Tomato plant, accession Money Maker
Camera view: horizontal (90 deg, fisheye); turntable rotation: 0 degrees
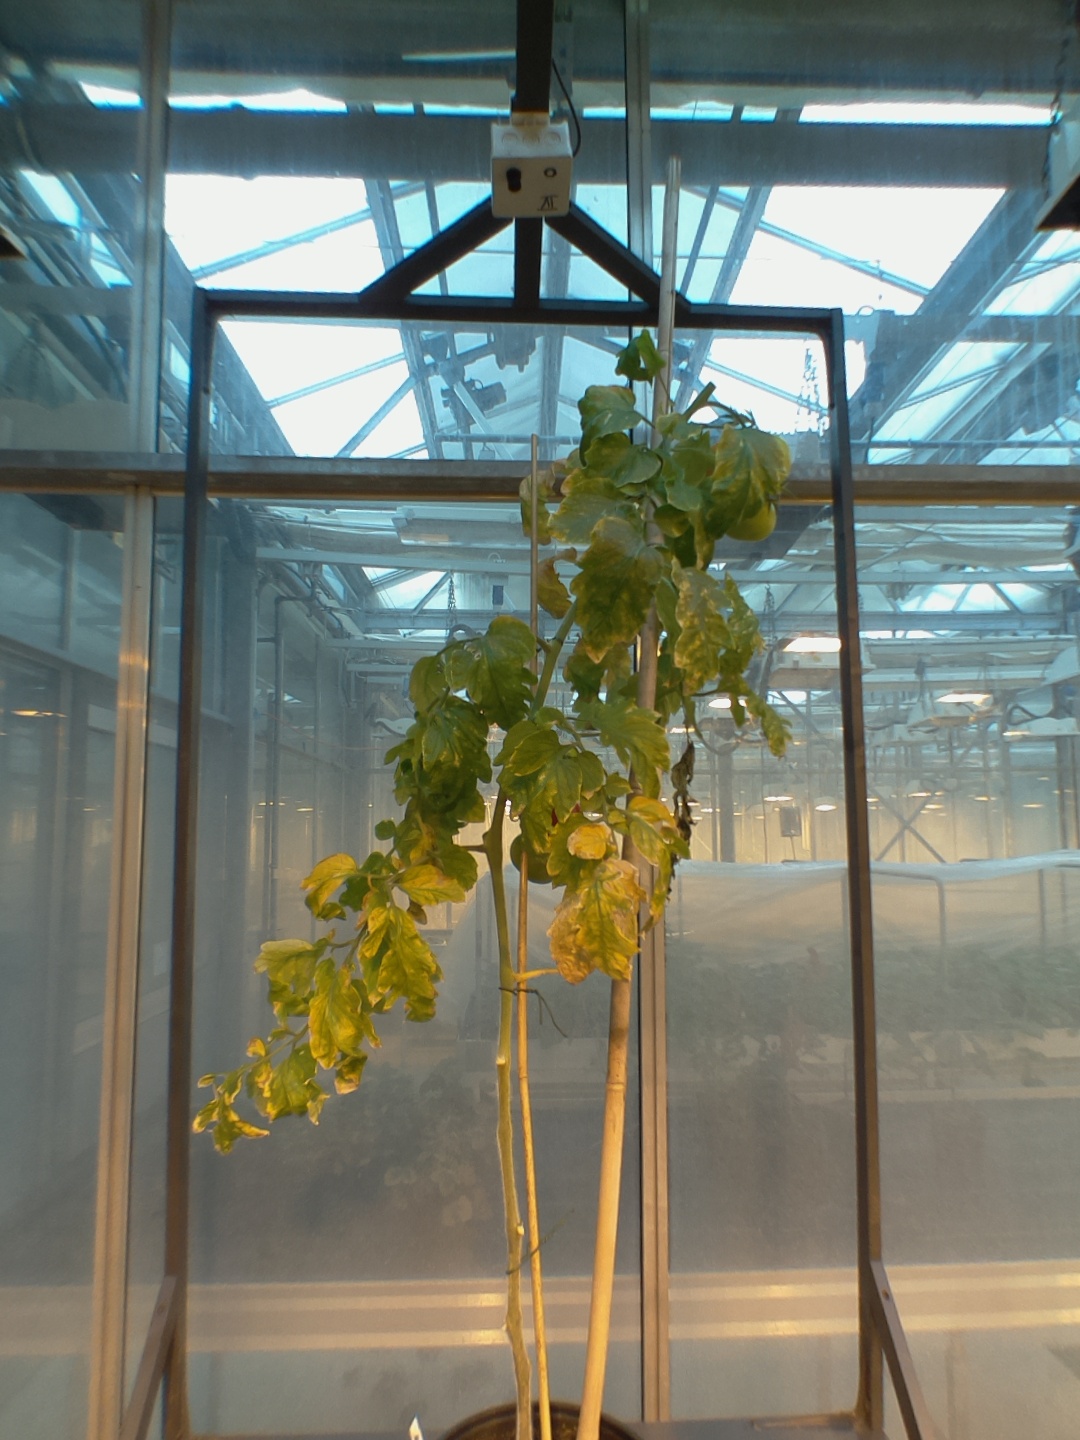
BBCH growth stage 84: 40%-50% of fruits show typical fully ripe color